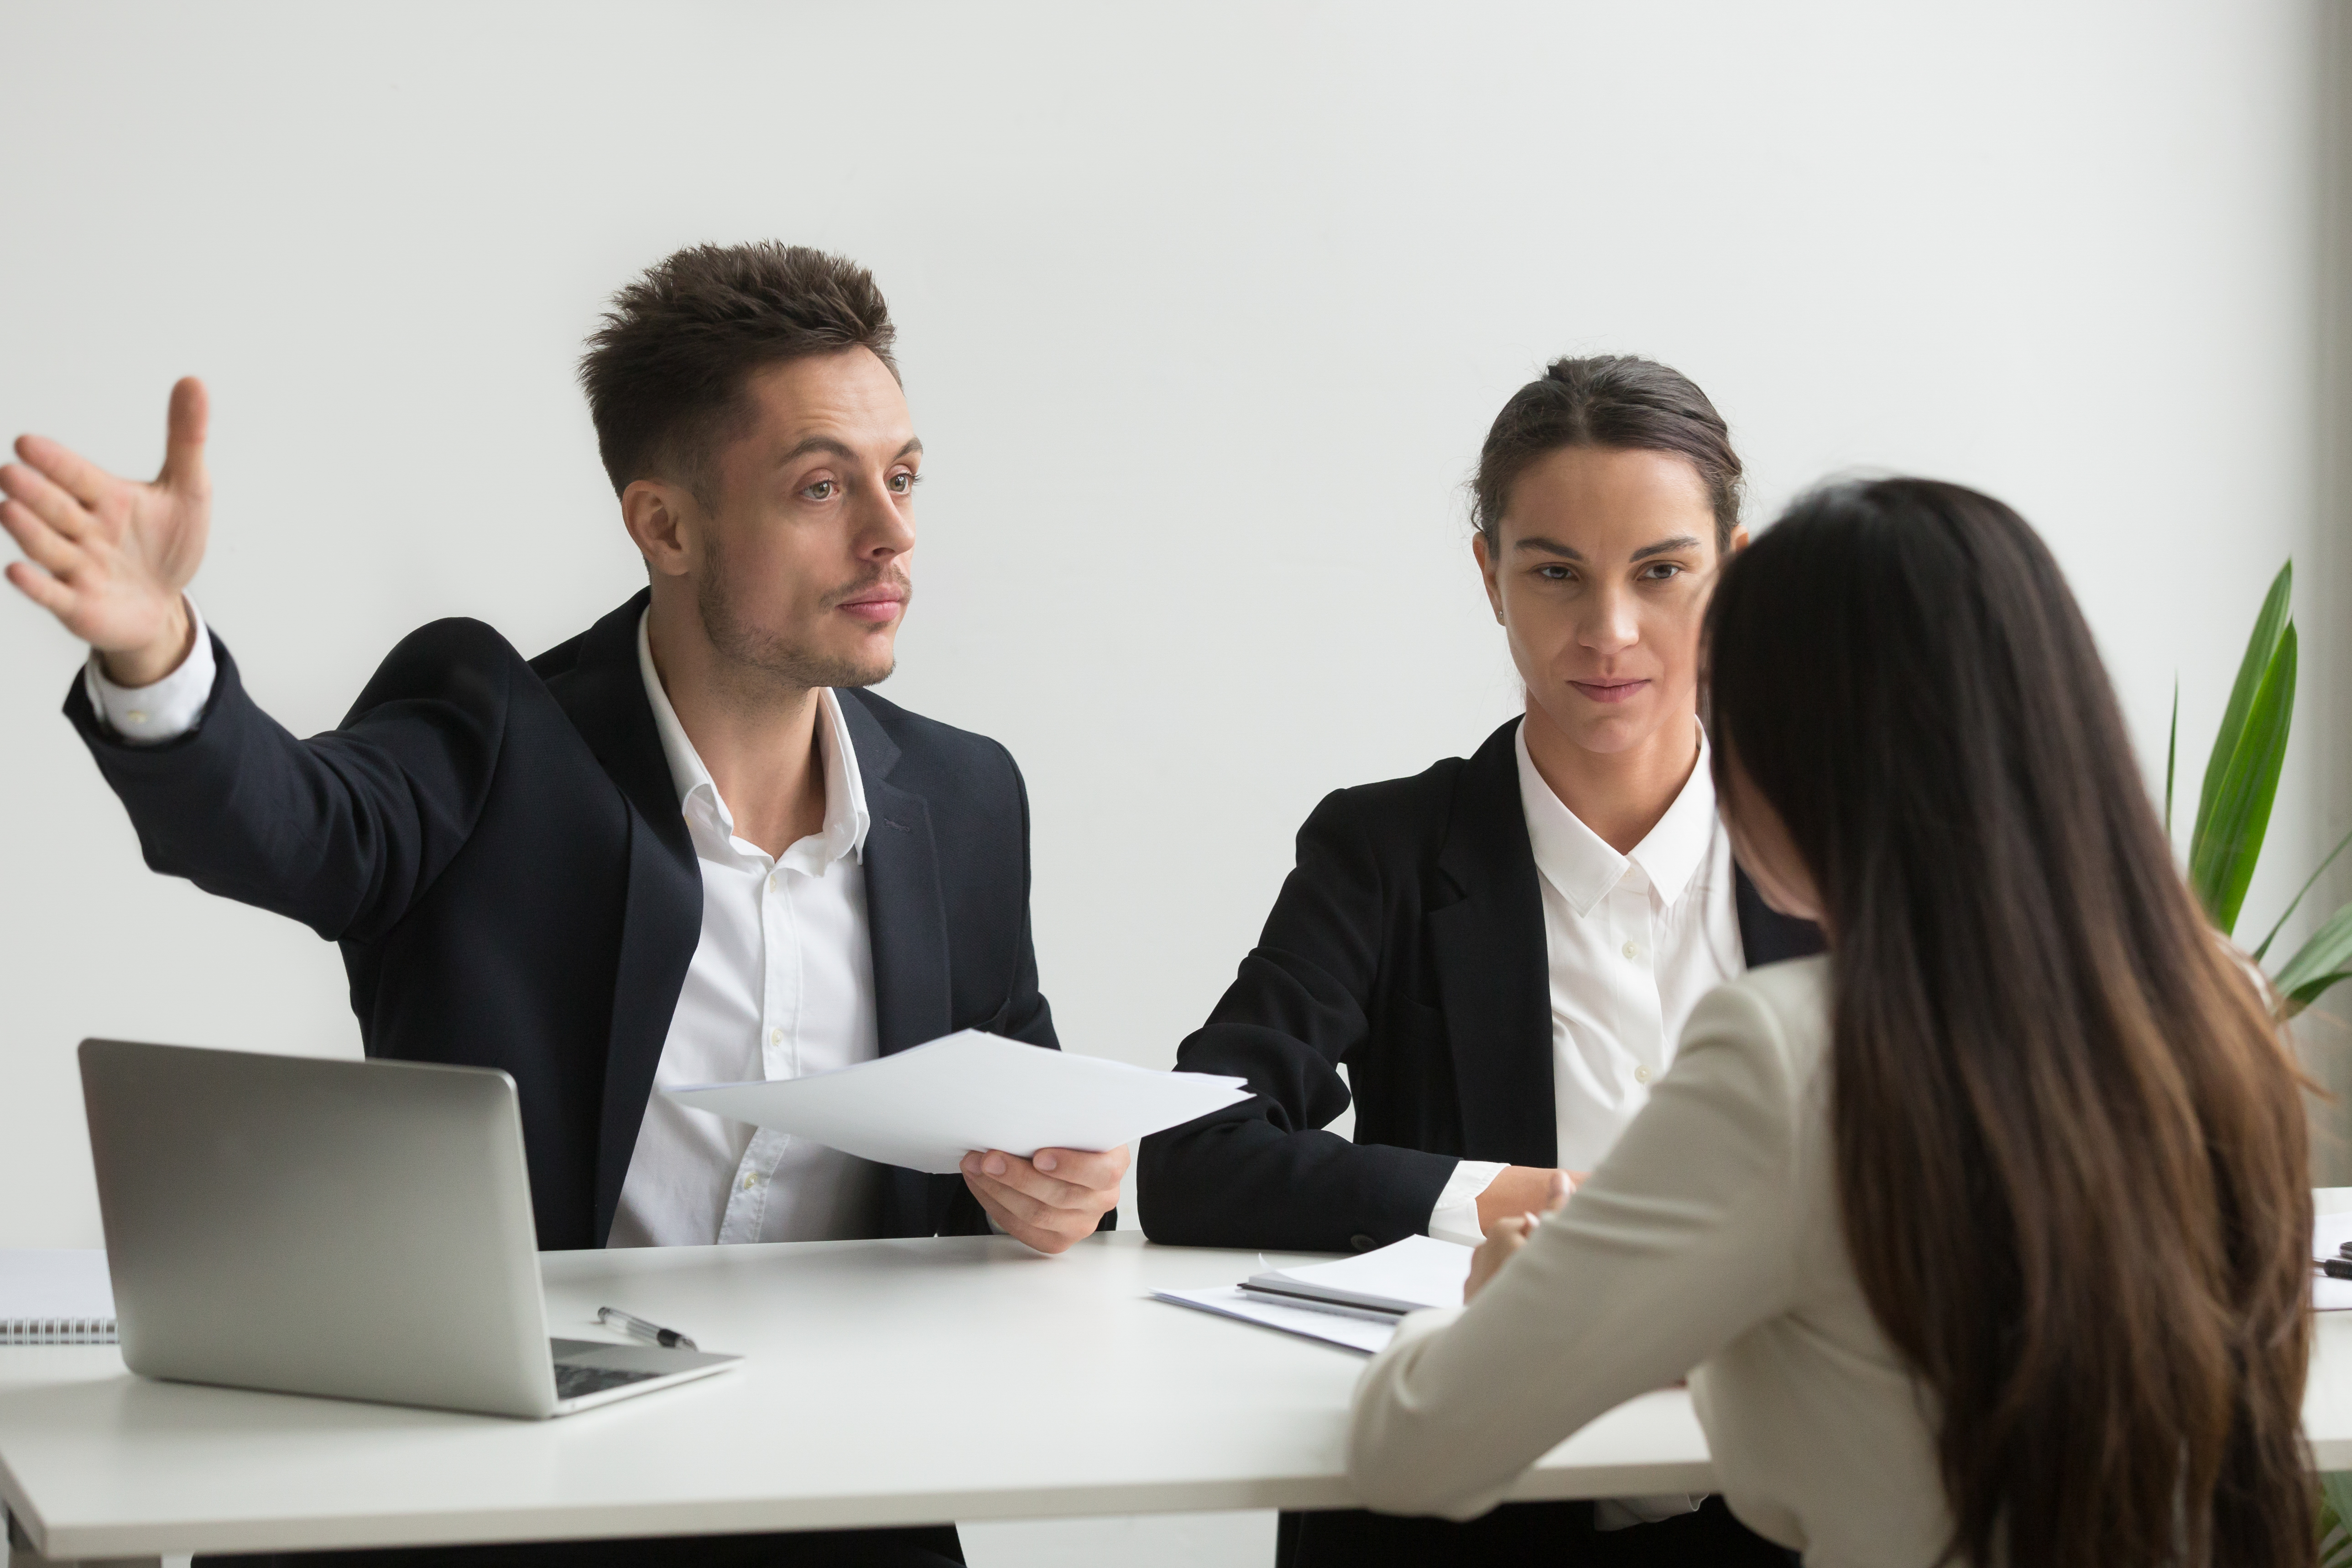
angry, annoyed, applicant, bad, boss, business, candidate, ceo, chief, company, conflict, criticize, decision, director, disappointed, dismiss, door, employee, employer, employment, entrepreneur, executive, failure, female, fired, frustrated, hr, interview, irritated, job, leader, leave, male, man, manager, nervous, office, people, person, pointing, recruitment, result, show, stress, trouble, unhappy, unsuccessful, woman, work, table, coat, computer, laptop, personal computer, gesture, desk, suit, white collar worker, chair, event, conversation, management, room, sitting, meeting, collaboration, learning, training, businessperson, communication device, education, formal wear